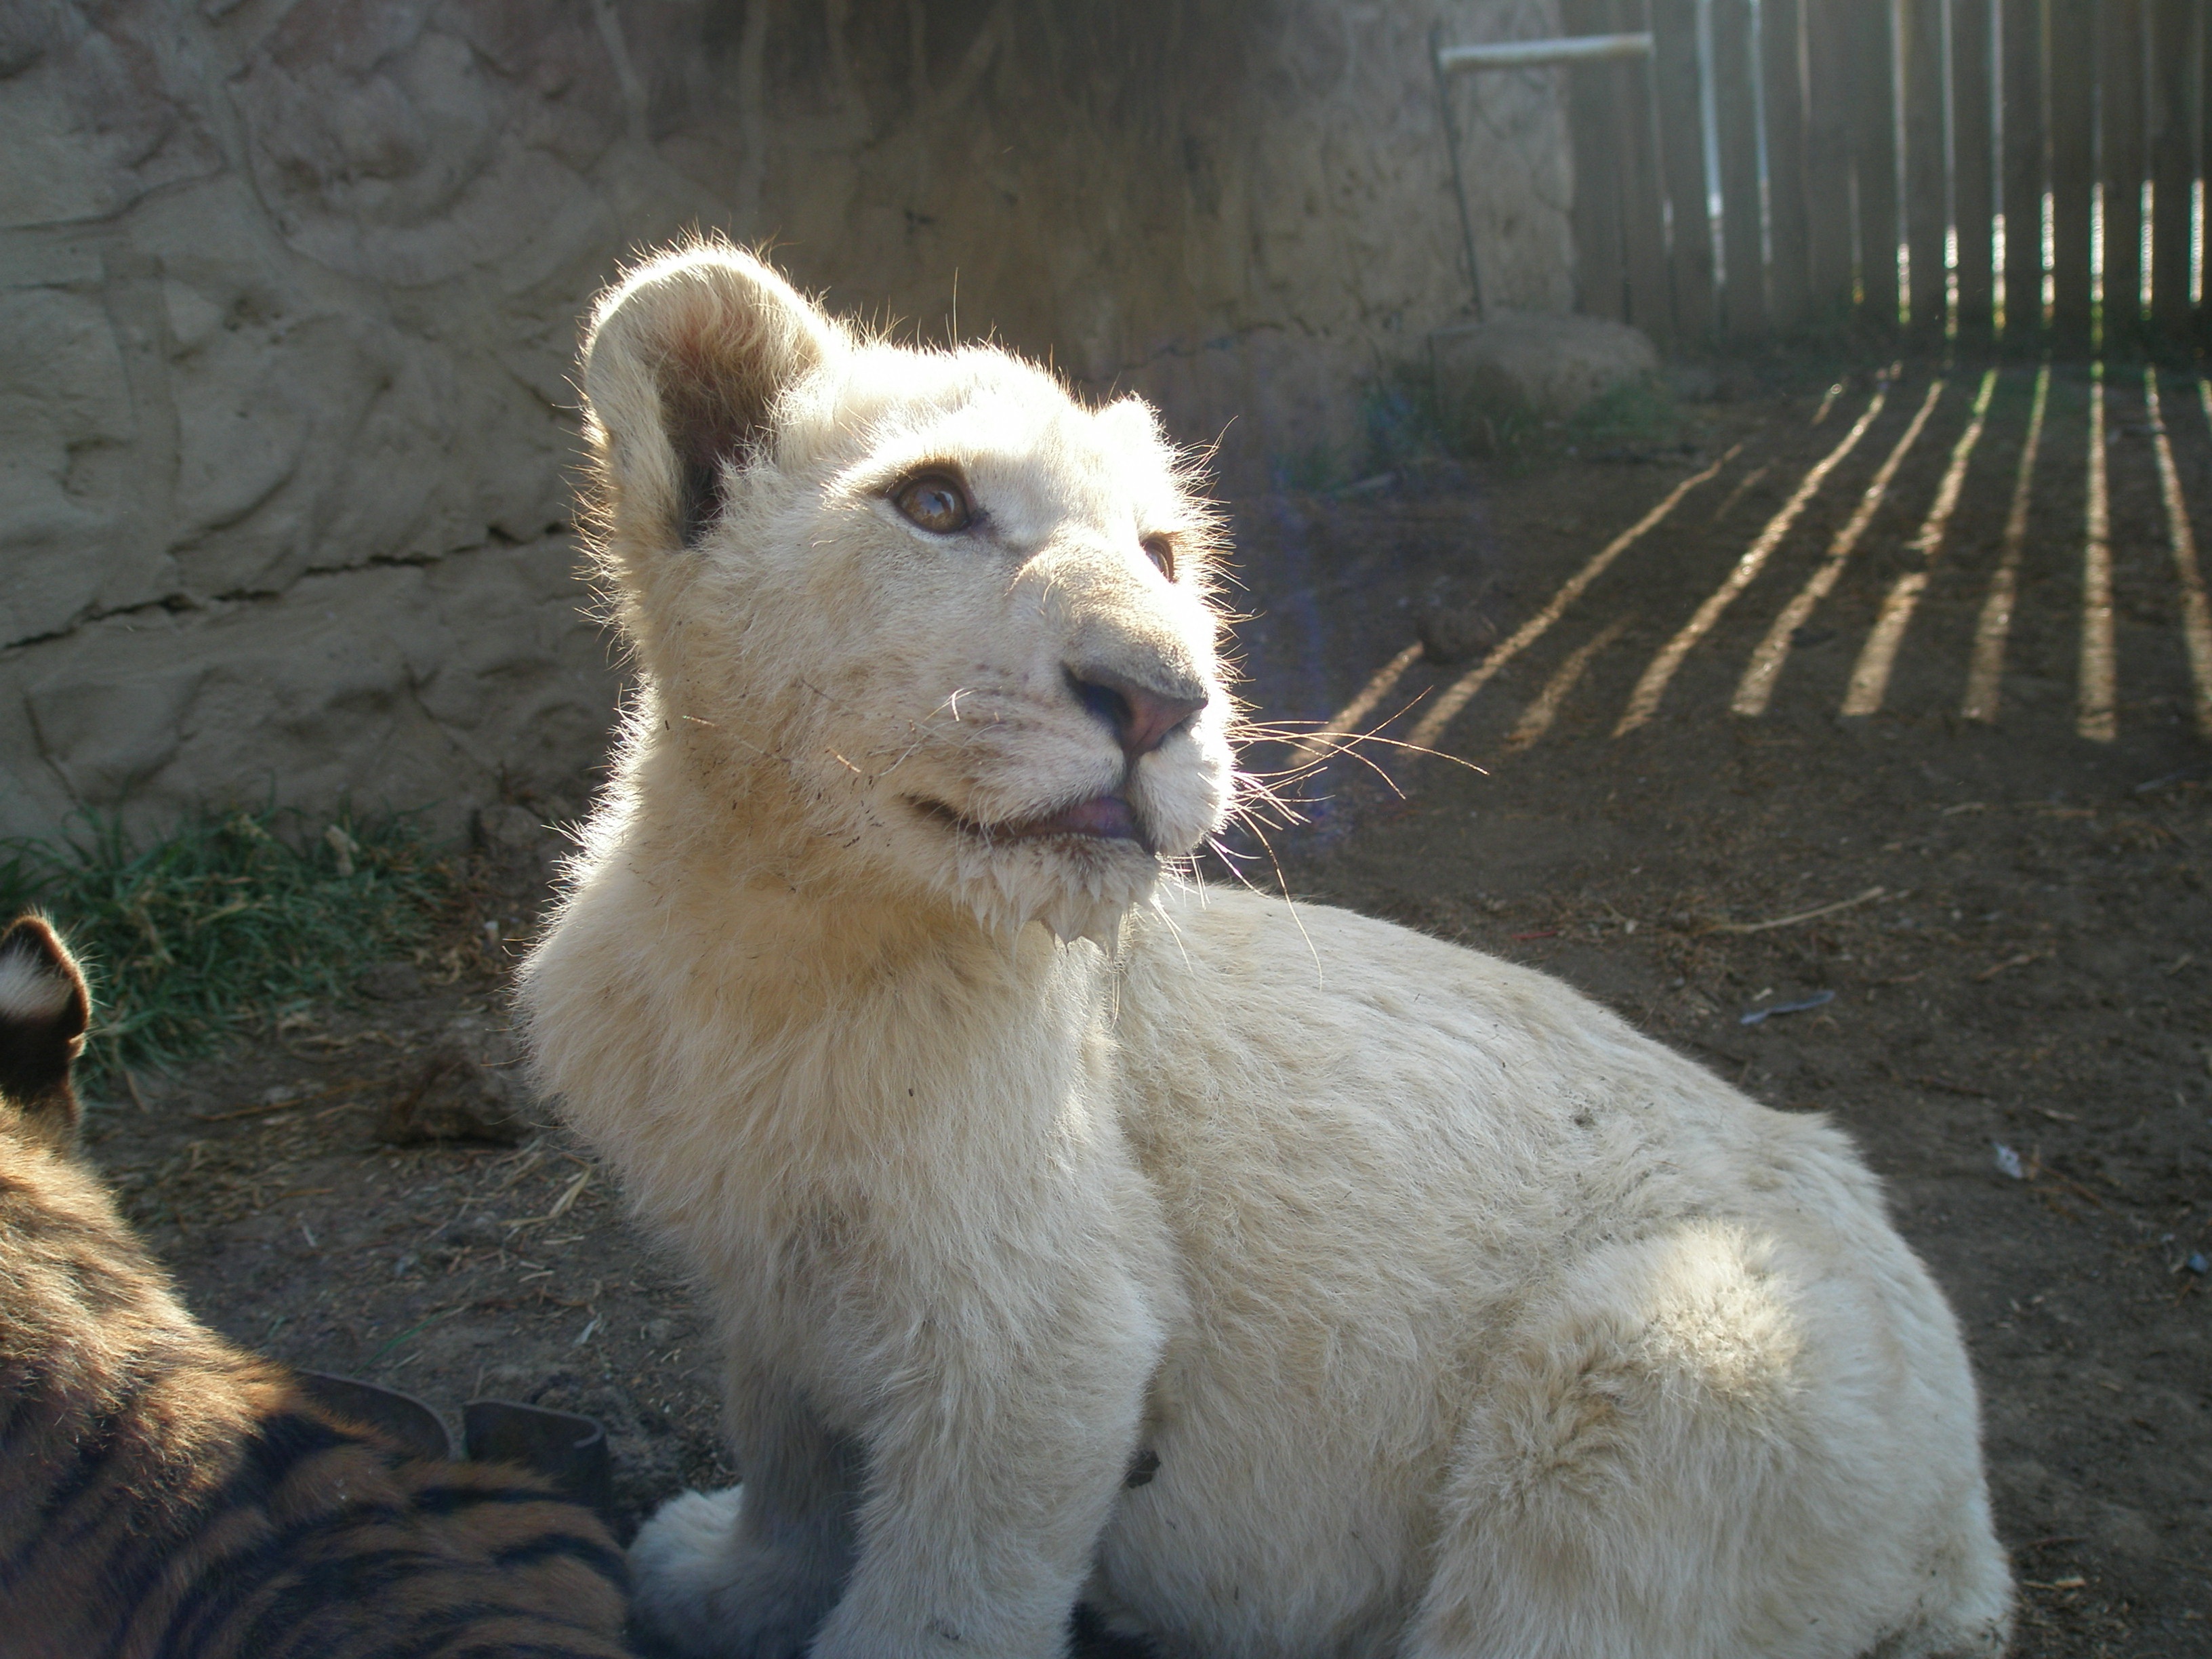
puppy, sheep, africa, mammal, mountain goat, vertebrate, sheeps, leo, dog breed group